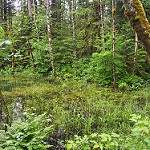
Label: forest